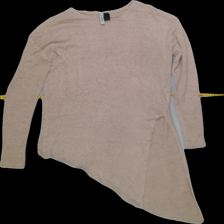
View: front
Type: Sweater
Category: Ladies
Brand: H&M
Colors: Beige
Material: 55%acrylic 45%nylone
Size: XS
Trend: No trend
Stains: No
Price range: <50
Recommended usage: Reuse